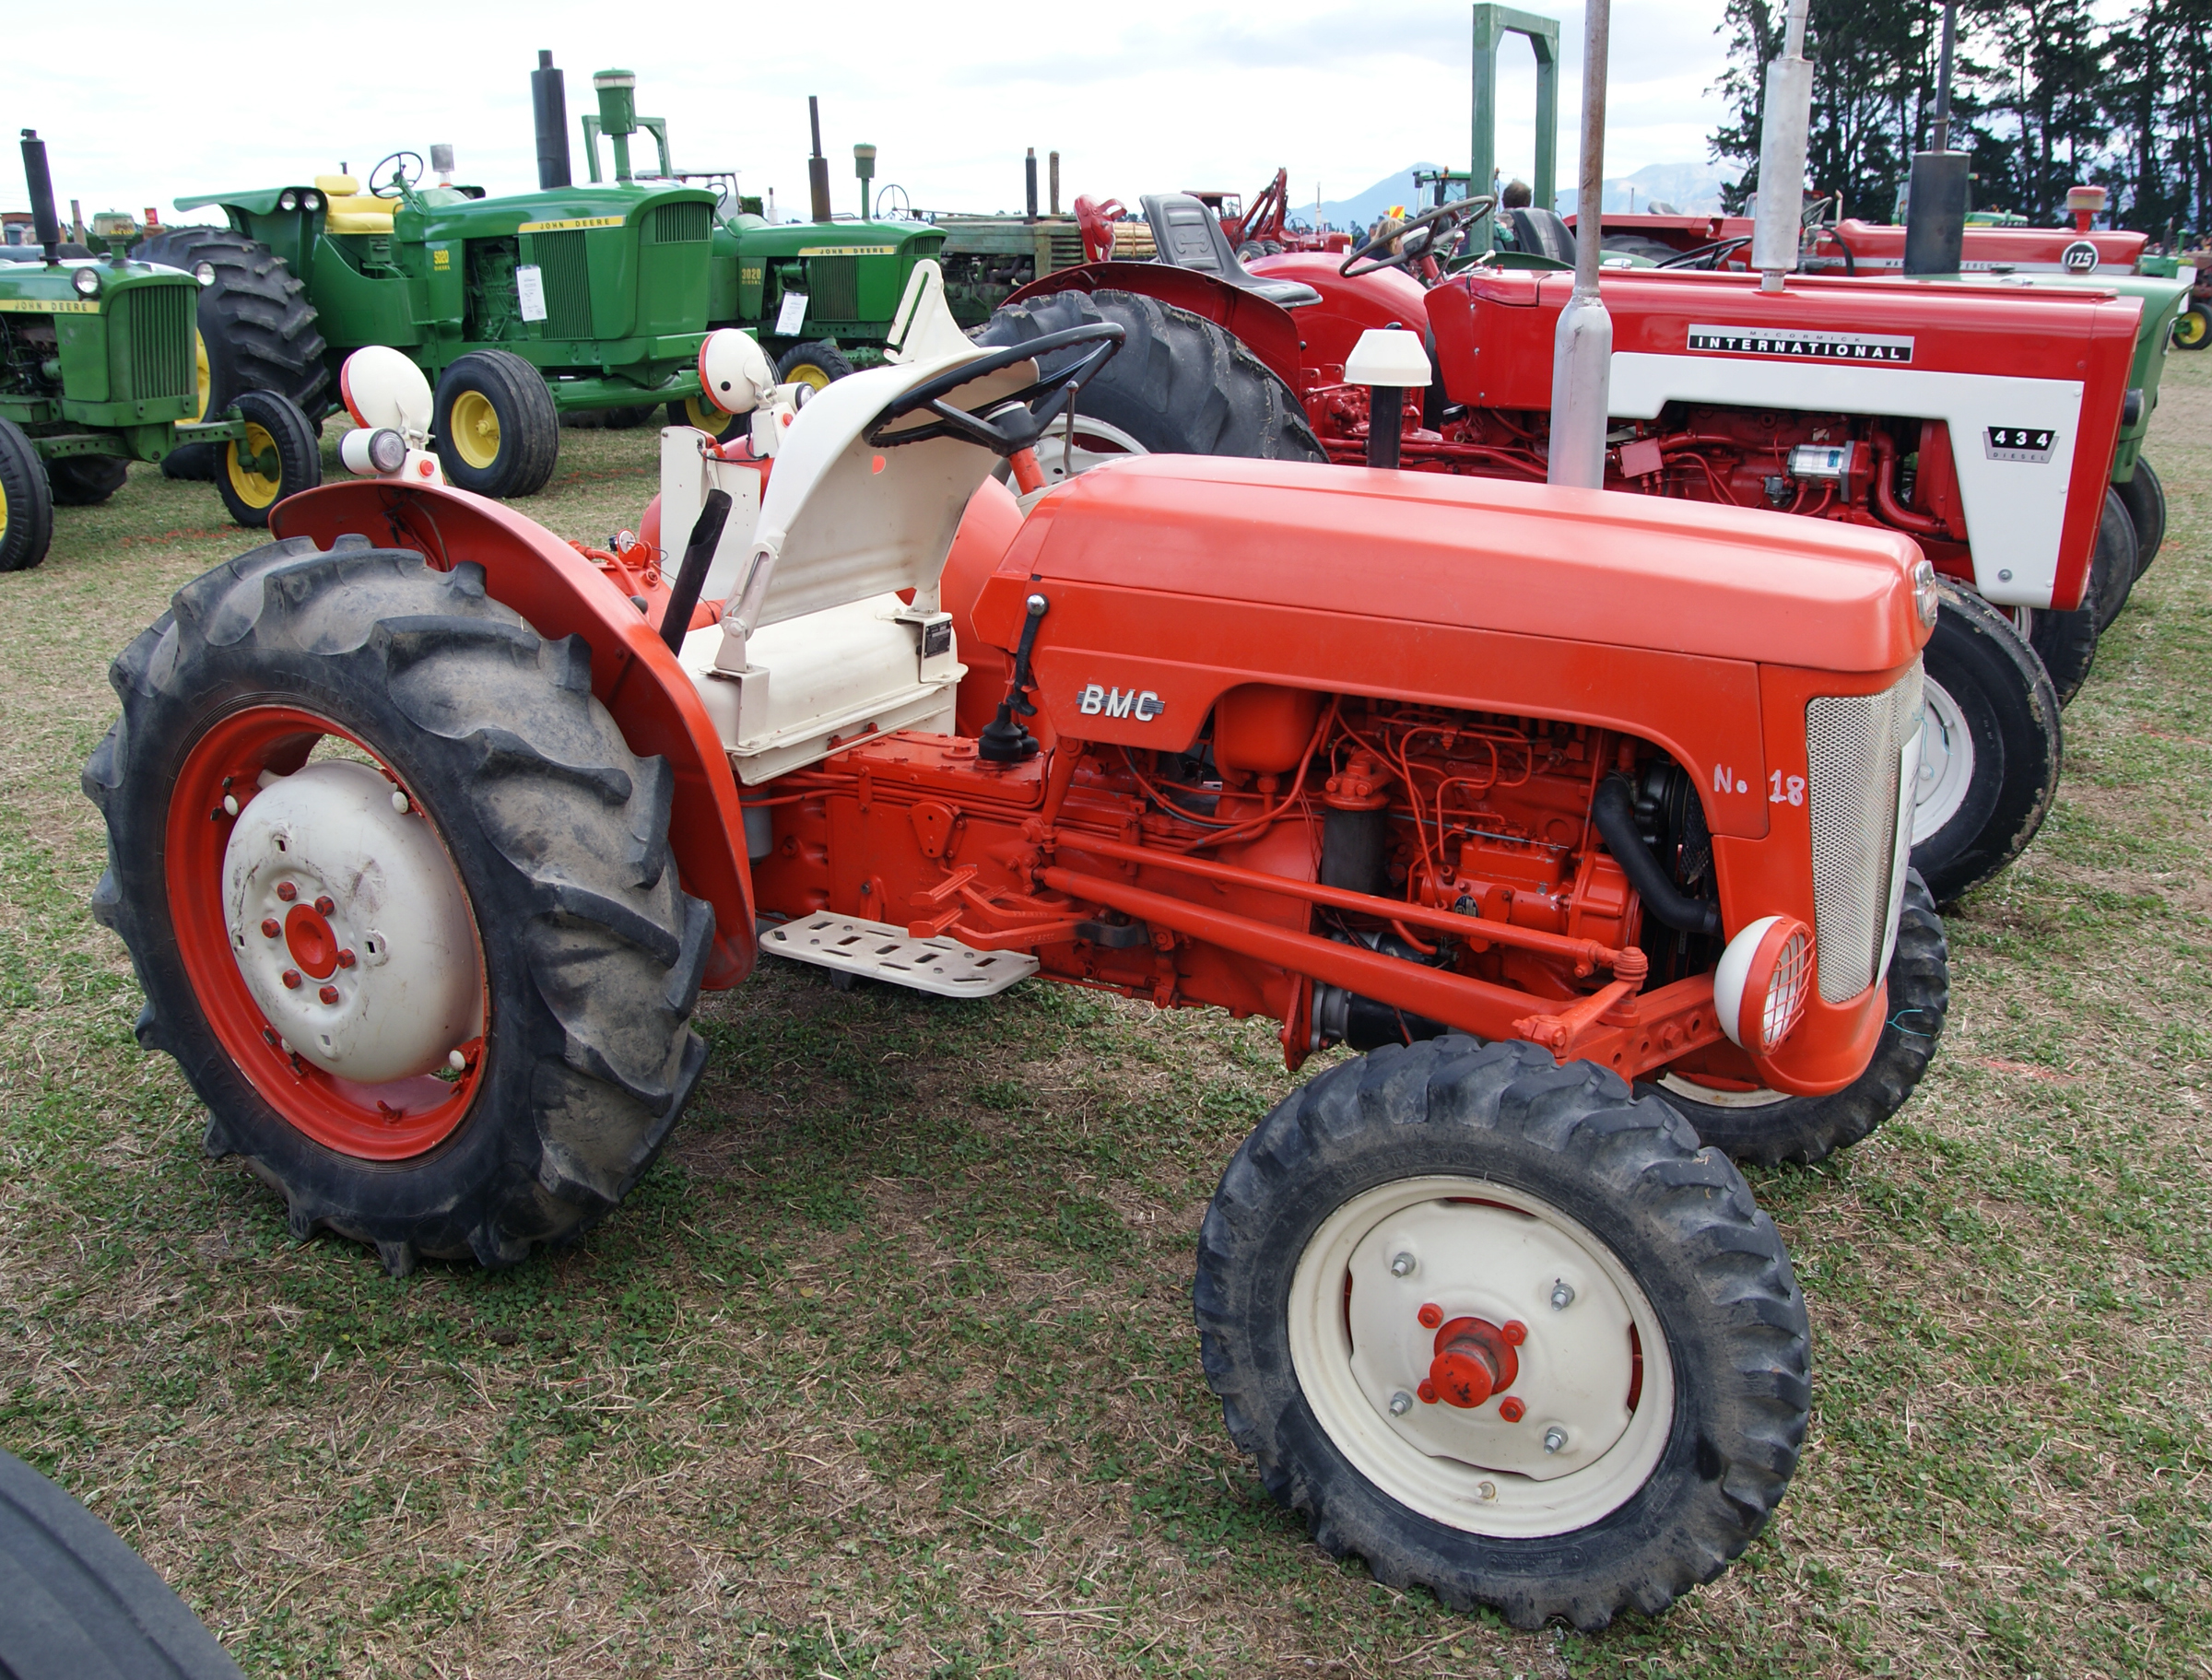
tractor, wheel, farming, vehicle, motor vehicle, publicdomain, ploughing, tractorsdiggers, plowing, tractors, farmequimentbmc, city car, agricultural machinery, land vehicle